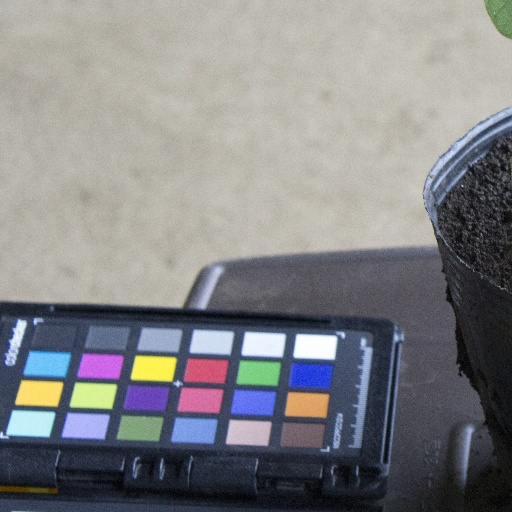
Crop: soybean